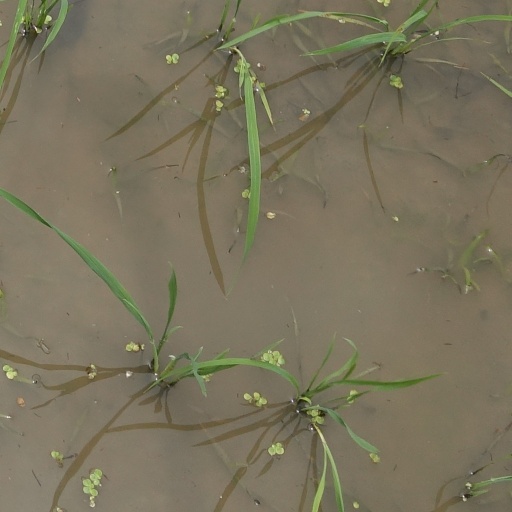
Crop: rice